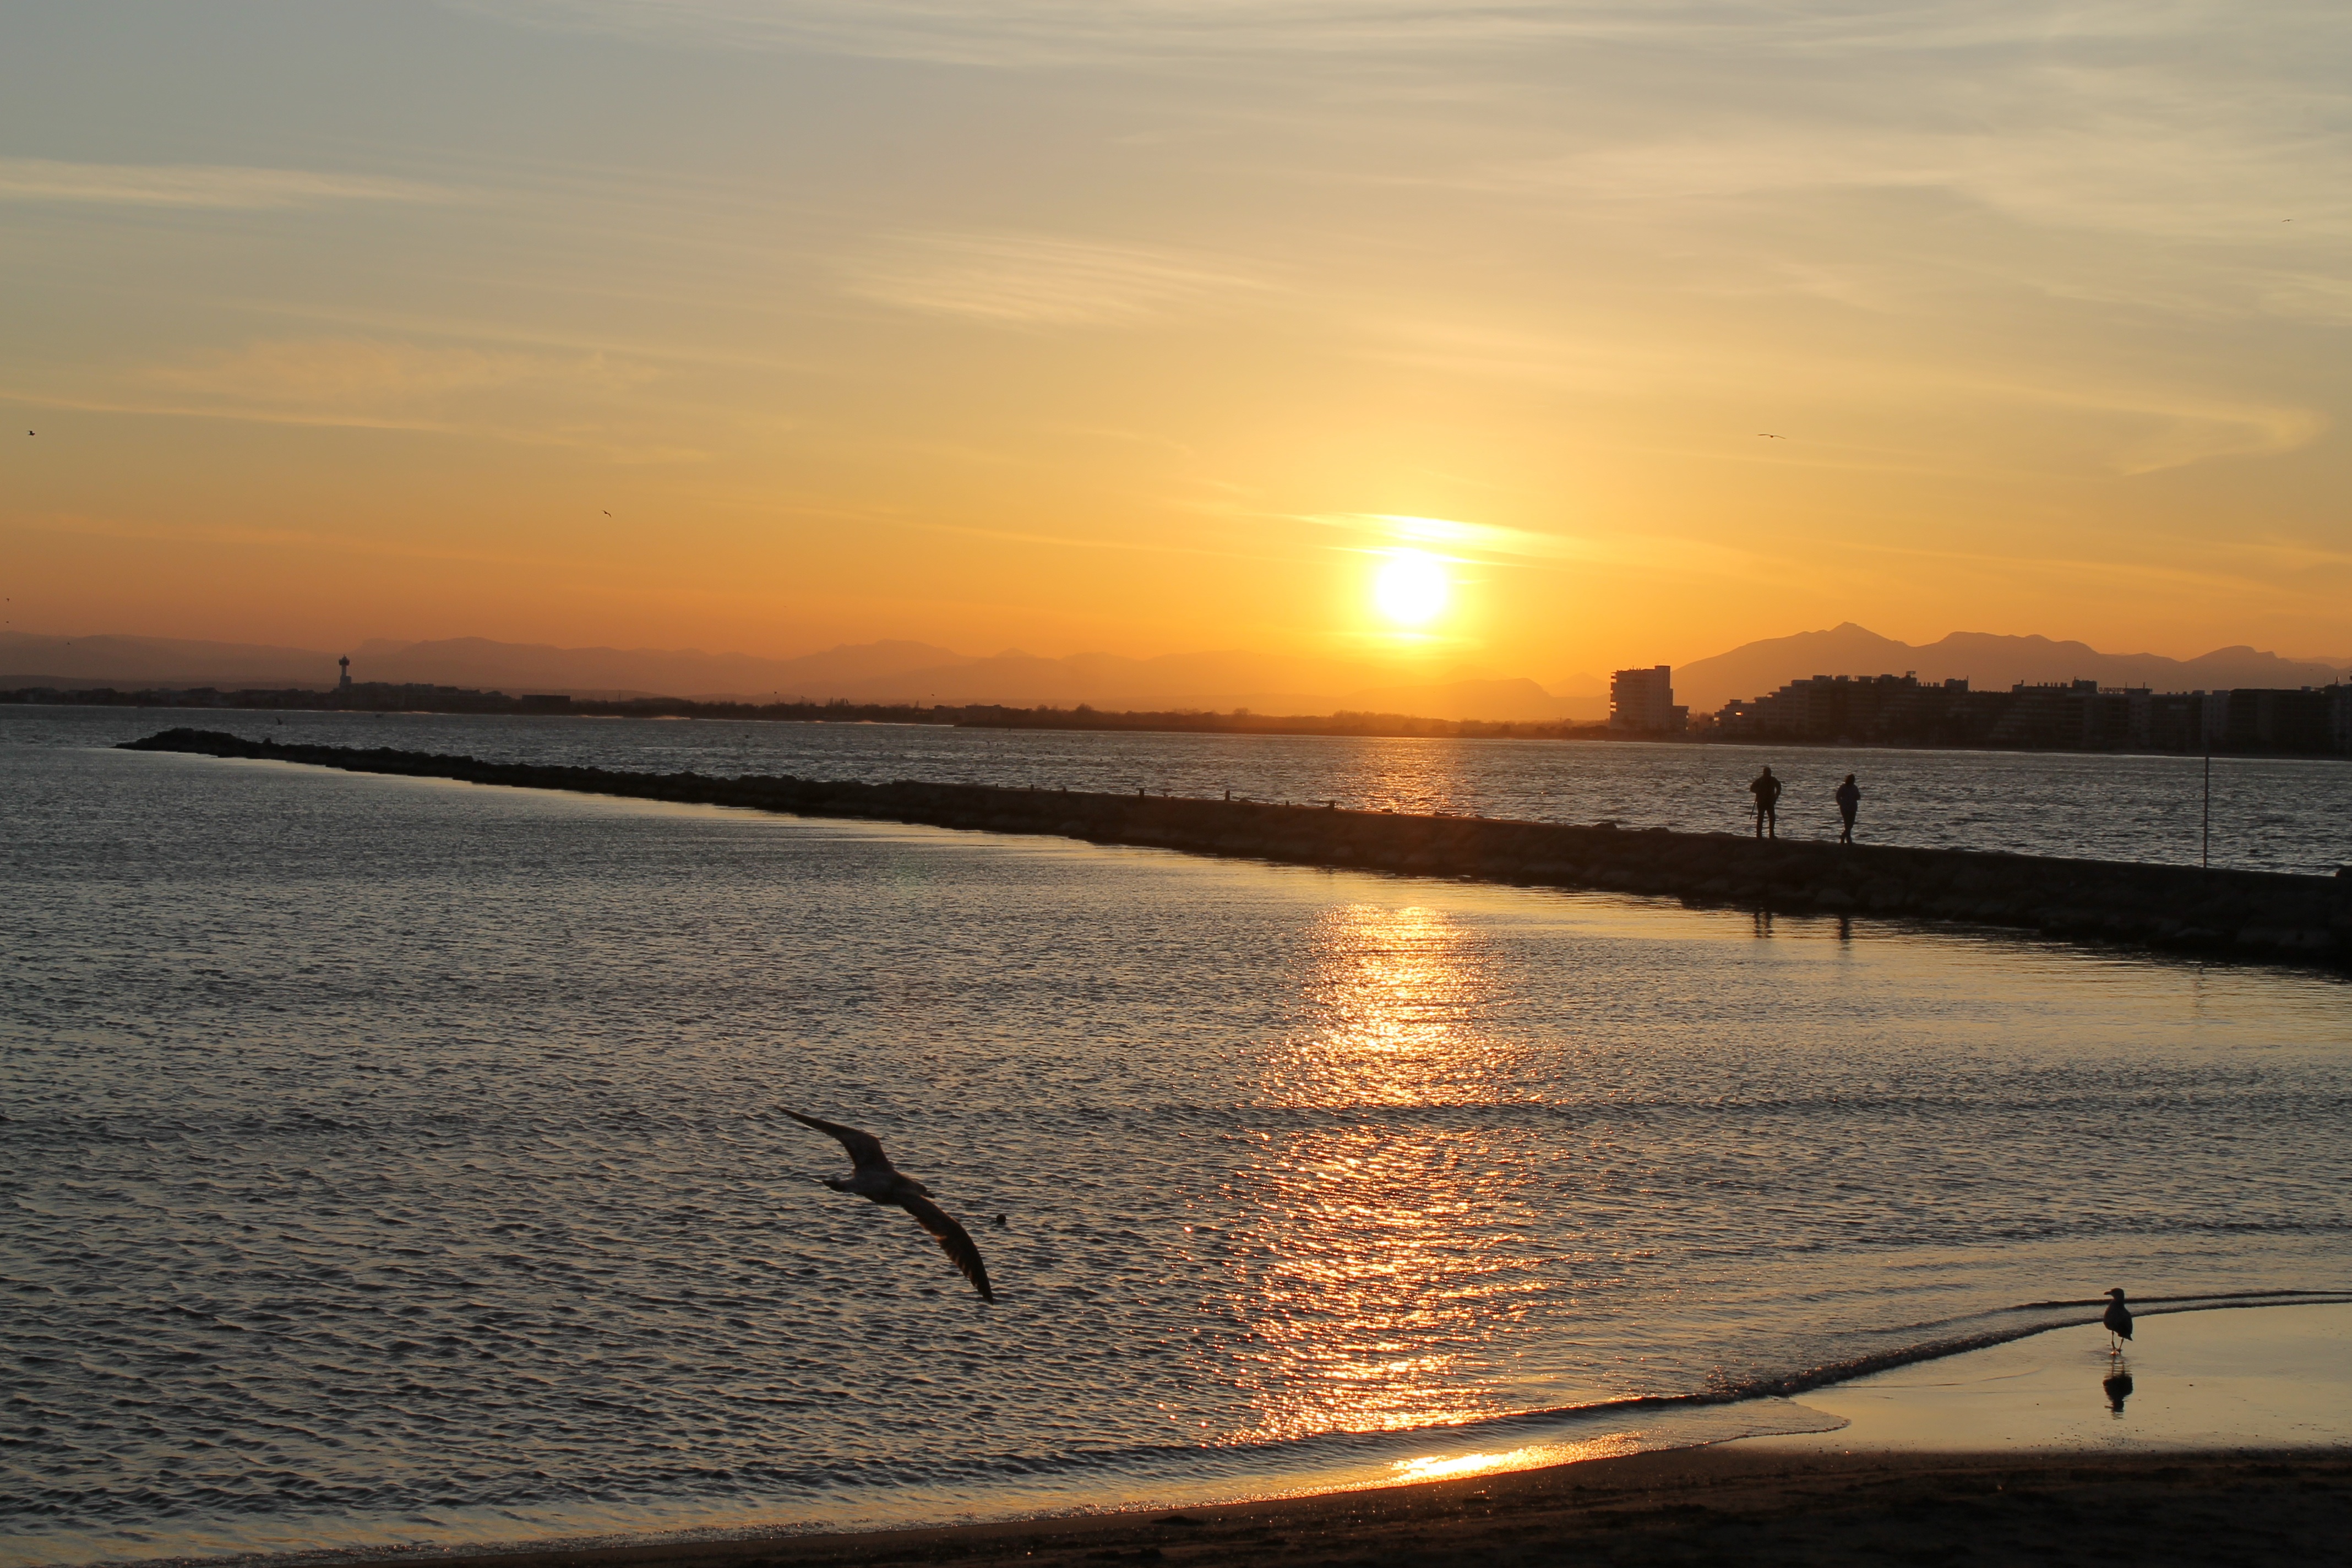
beach, sea, coast, sand, ocean, horizon, sun, sunrise, sunset, sunlight, morning, shore, wave, dawn, dusk, evening, reflection, bay, body of water, afterglow, wind wave